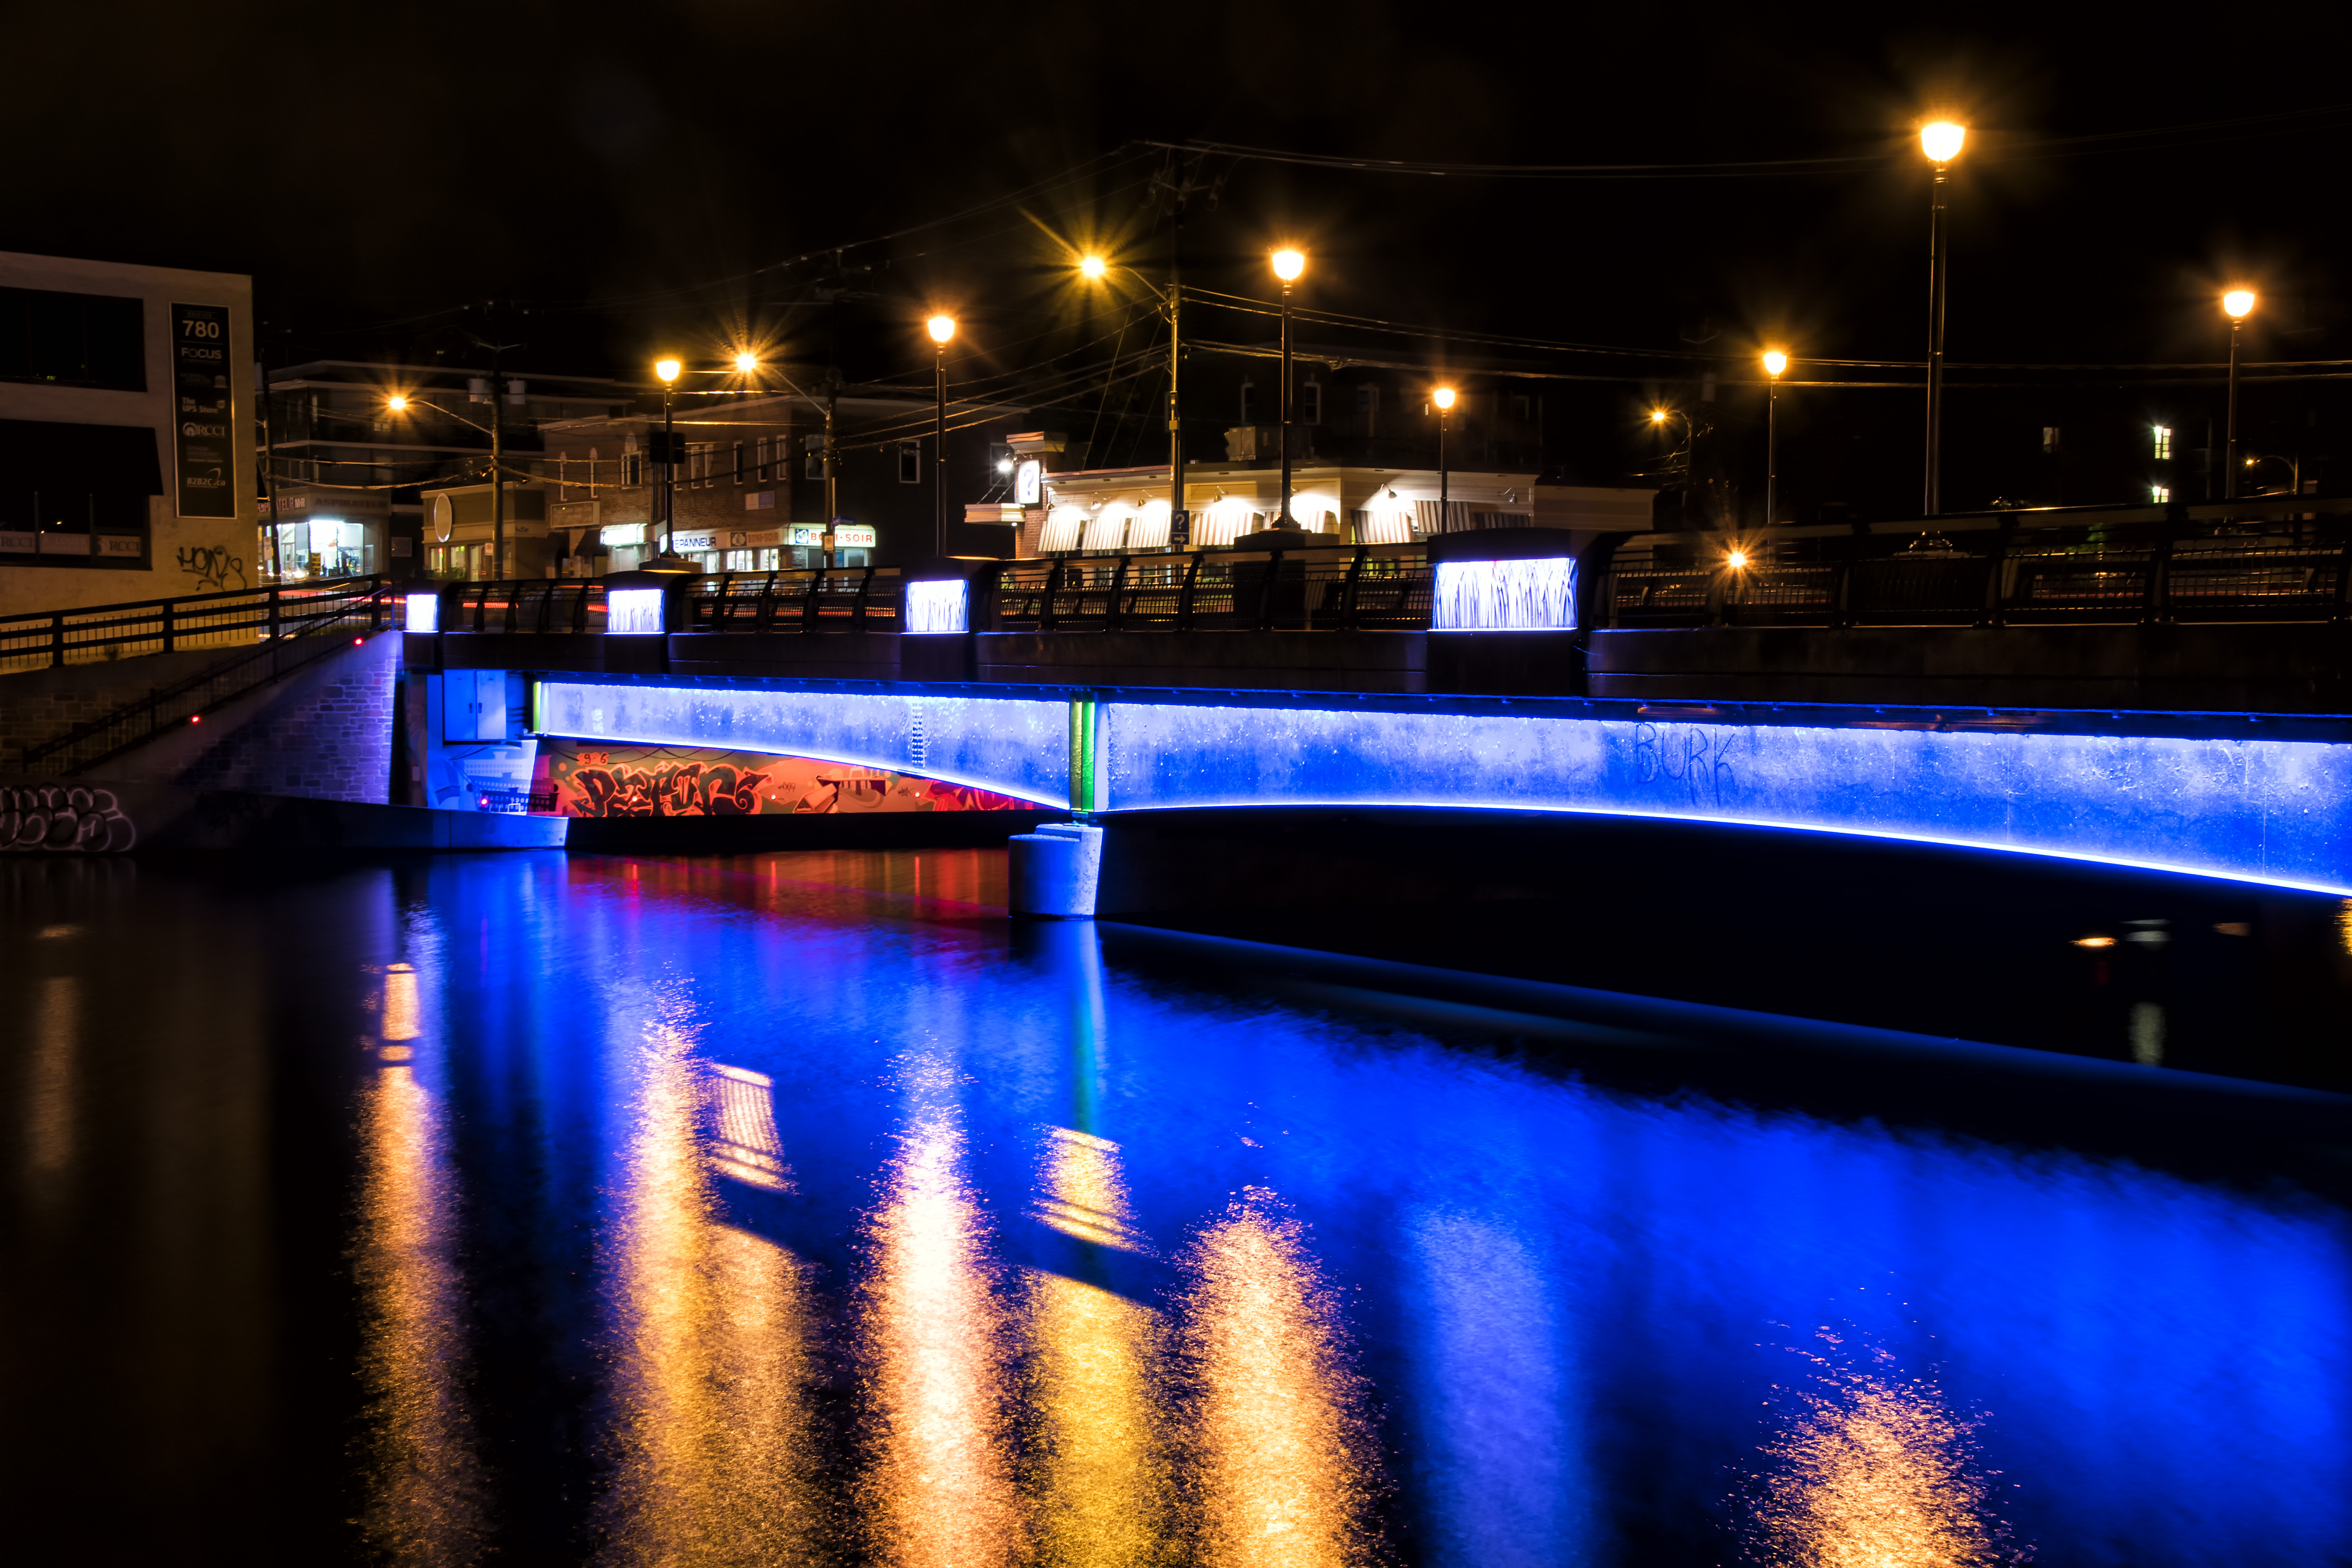
light, bridge, night, dusk, evening, reflection, lighting, painting, canada, nuit, peinture, quebec, sherbrooke, lumineuse